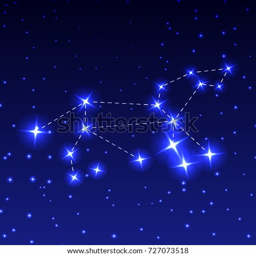
person in the night starry sky .